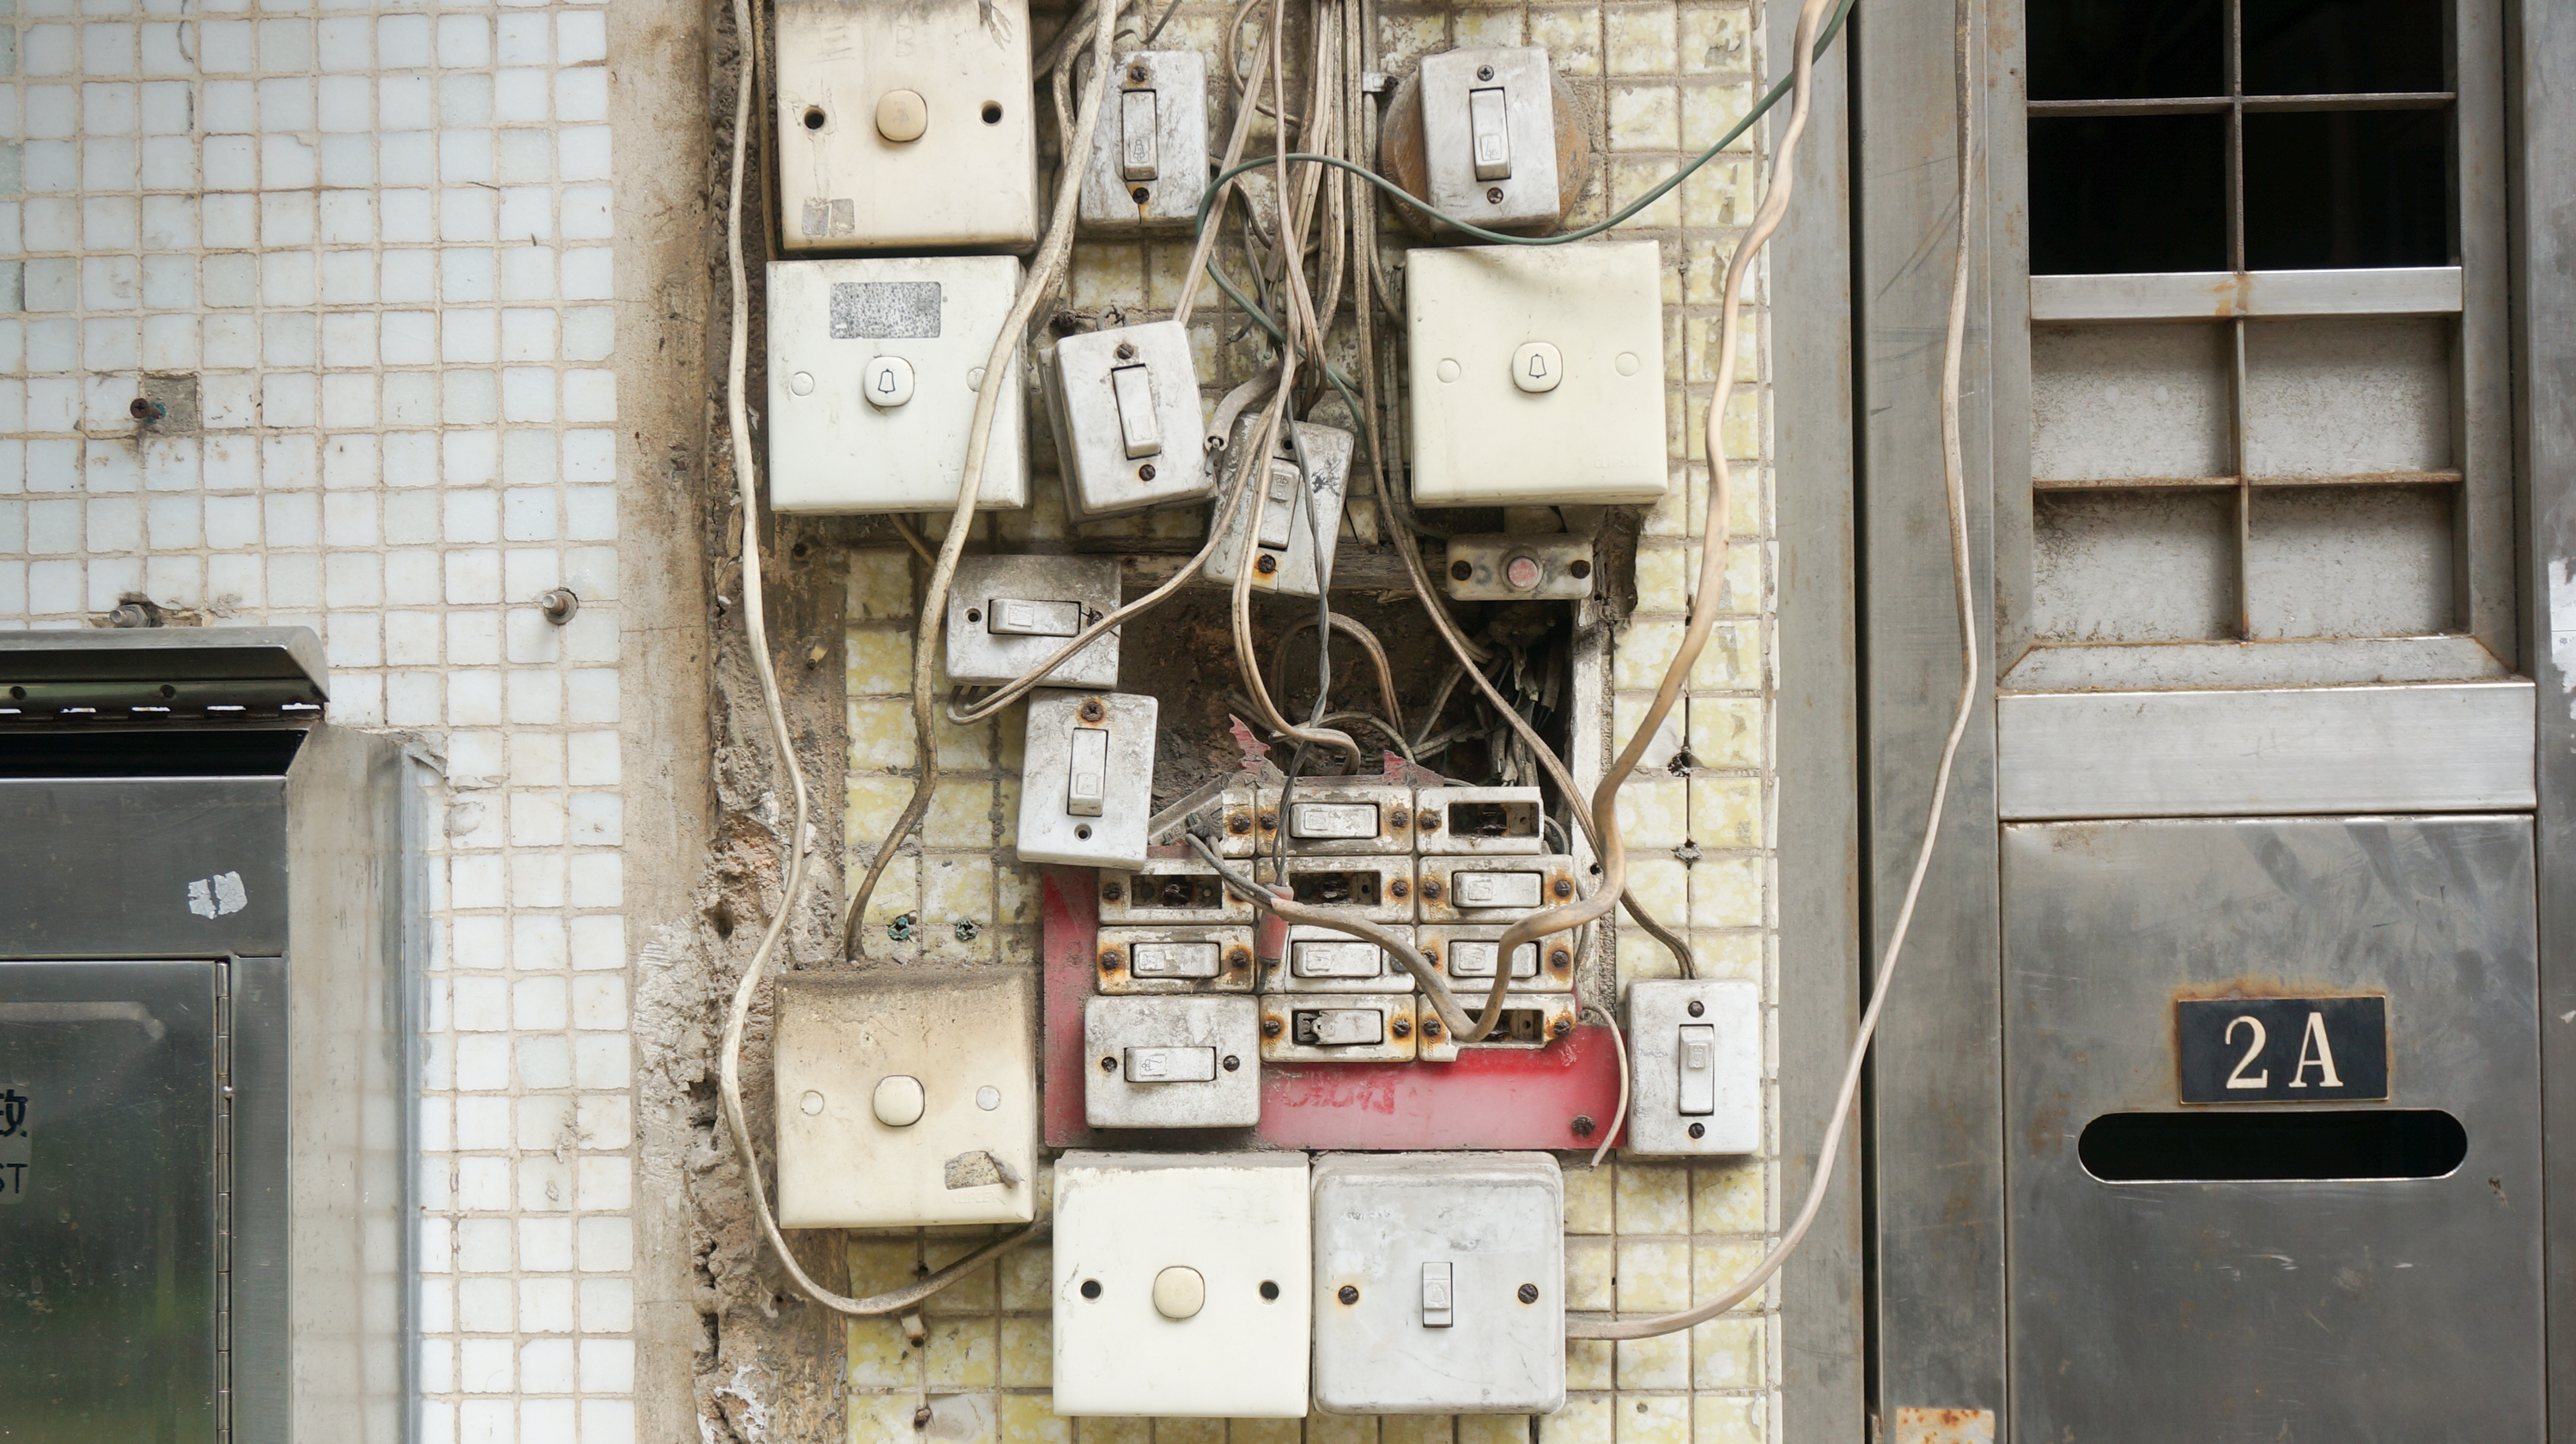
technology, house, home, wall, steel, wire, broken, dirty, electricity, interior design, switch, design, outlet, voltage, electrical wires, electrical wiring, electrical supply